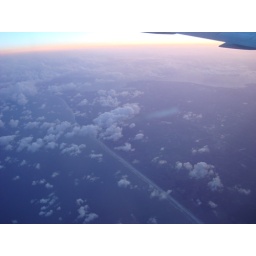
Here is another picture from the plane ride to Iraq. Not sure what country the coast in this picture belongs to.